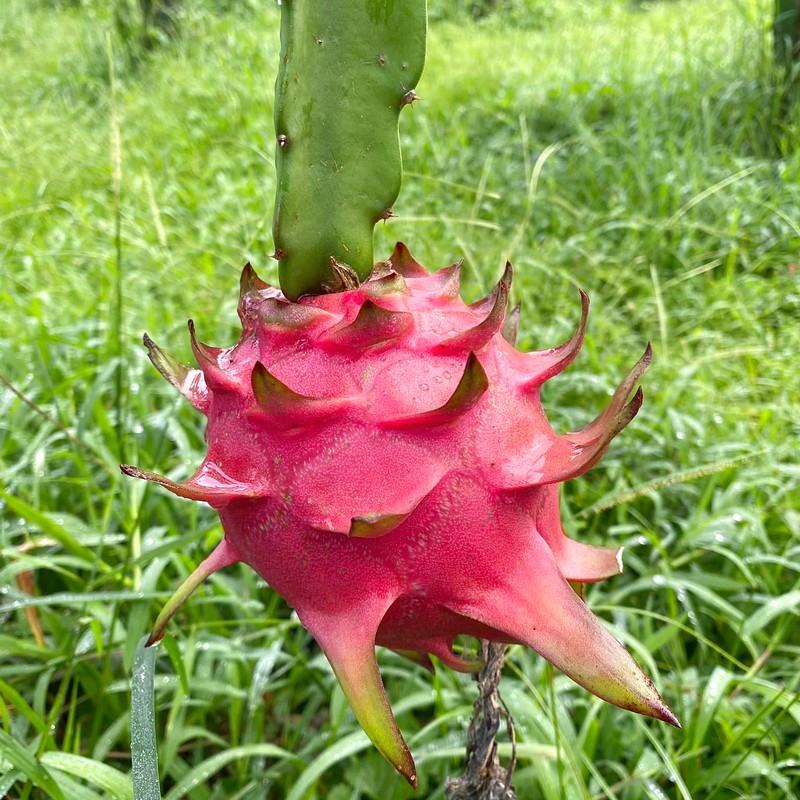
Label: Fresh Dragon Fruit